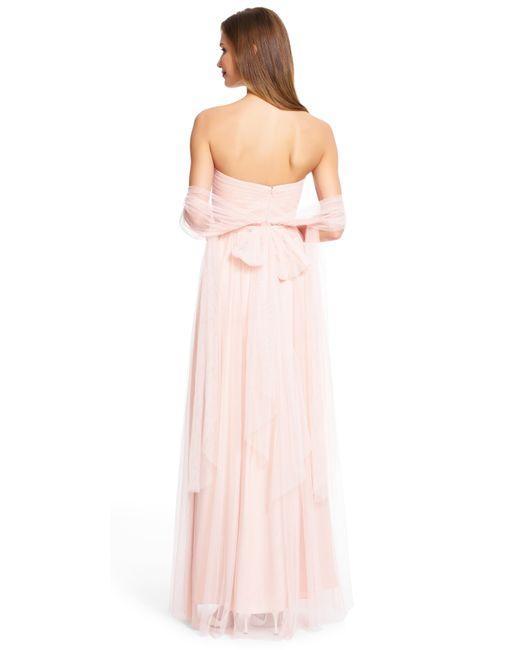
langes rosa Kleid mit offenem Rücken für Party ärmellos